Robert Chung affair

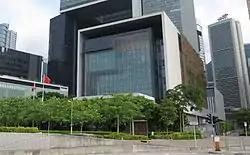
Office of the Chief Executive, in 2014

Cheng, the headmaster, described that the discussion between Lo and him on 6 January 1999 was quite normal. Lo did not ask for anything and neither did he ask Wong to forward any messages. He said he only stressed his desire not to tie Chung's survey with the university to avoid confusion. According to Cheng, Lo did not mention Tung's discontent, or the polling result in late December 1998. He had not taken any action regarding the polling other than the discussing it in a meeting with the colleagues. The HKUPOP was not even mentioned during his three meetings between March 1999 and May 2000 with the Chief Executive.